Siege of Bastogne

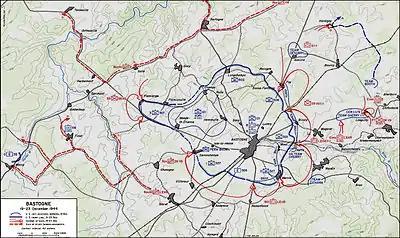
19–23 December 1944

The 101st Airborne formed an all-round perimeter using the 502nd PIR on the northwest shoulder to block the 26th Volksgrenadier, the 506th PIR to block entry from Noville, the 501st PIR defending the eastern approach, and the 327th Glider Infantry Regiment scattered from Marvie in the southeast to Champs in the west along the southern perimeter, augmented by engineer and artillery units plugging gaps in the line. The division service area to the west of Bastogne had been raided the first night, causing the loss of almost its entire medical company, and numerous service troops were used as infantry to reinforce the thin lines. CCB of the 10th Armored Division, severely weakened by losses to its Team Desobry, Team Cherry (Lt. Col. Henry T. Cherry), and Team O'Hara (Lt. Col. James O'Hara) in delaying the Germans, formed a mobile "fire brigade" of 40 light and medium tanks (including survivors of CCR 9th Armored Division and eight replacement tanks found unassigned in Bastogne).